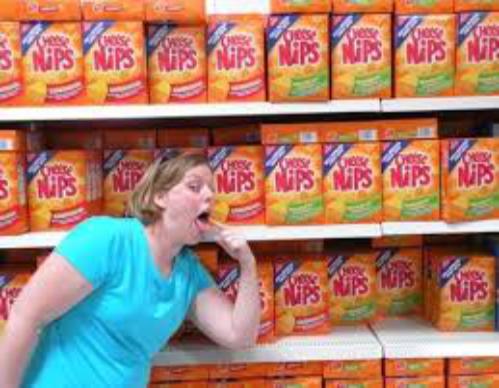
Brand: Cheese Nips
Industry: Food